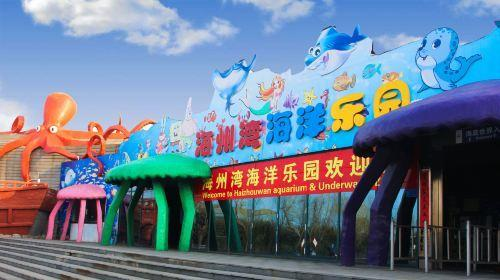
地标名称：海州湾海洋乐园
所在城市：连云港市·赣榆区